Geography of Iraq

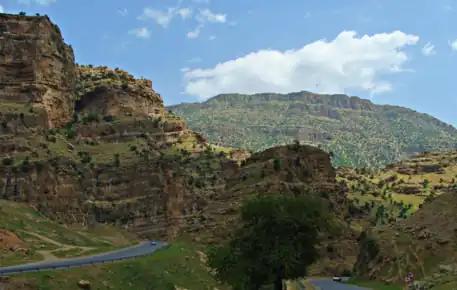
A road through the Zagros Mountains

The northeastern highlands begin just south of a line drawn from Mosul to Kirkuk and extend to the borders with Turkey and Iran. High ground, separated by broad, undulating steppes, gives way to mountains ranging from near the Iranian and Turkish borders. Except for a few valleys, the mountain area proper is suitable only for grazing in the foothills and steppes; adequate soil and rainfall, however, make cultivation possible. Here, too, are the great oil fields near Mosul and Kirkuk. The northeast is the homeland of most Iraqi Kurds.